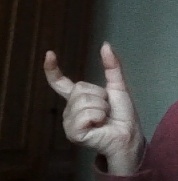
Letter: nun